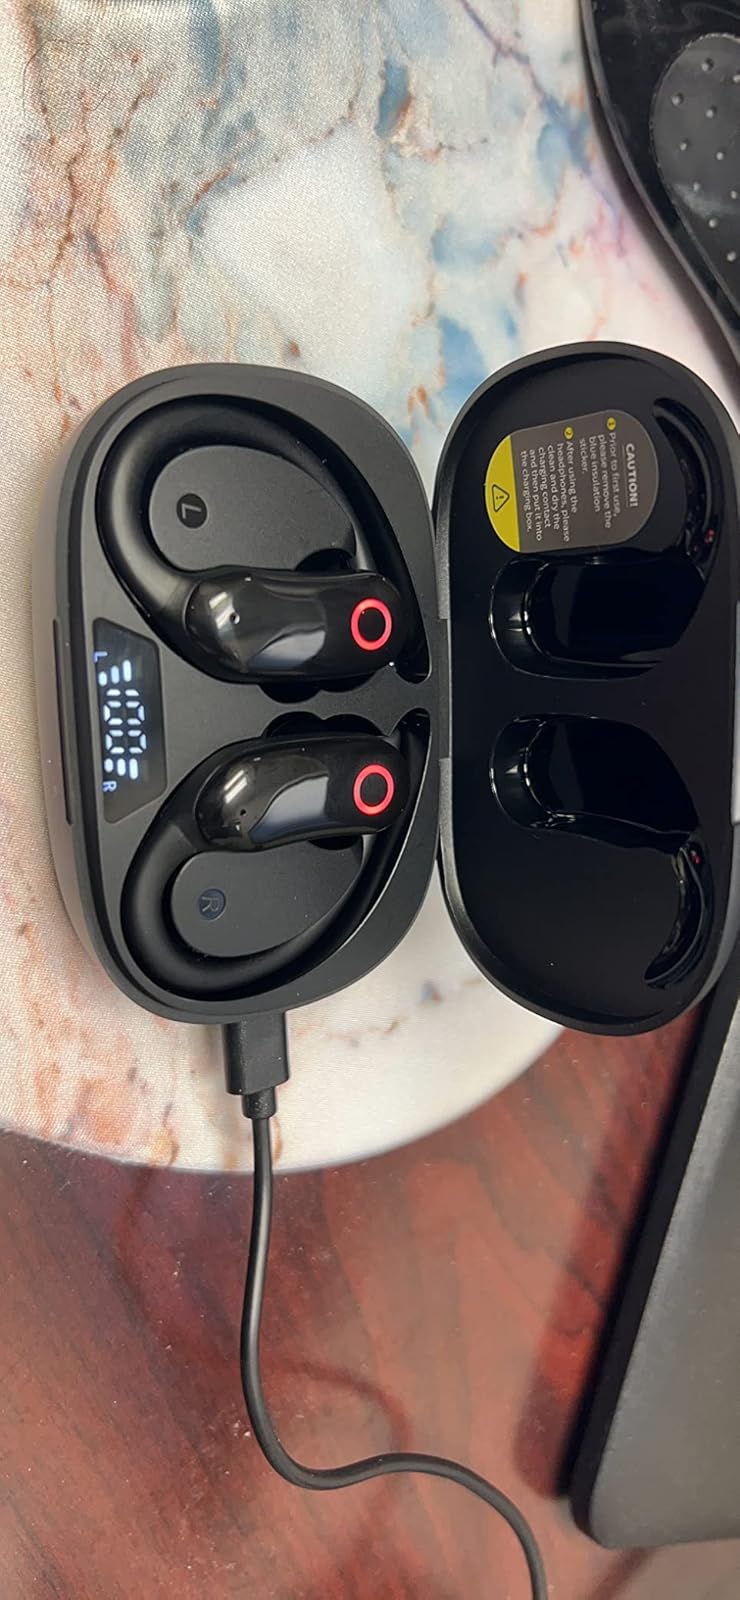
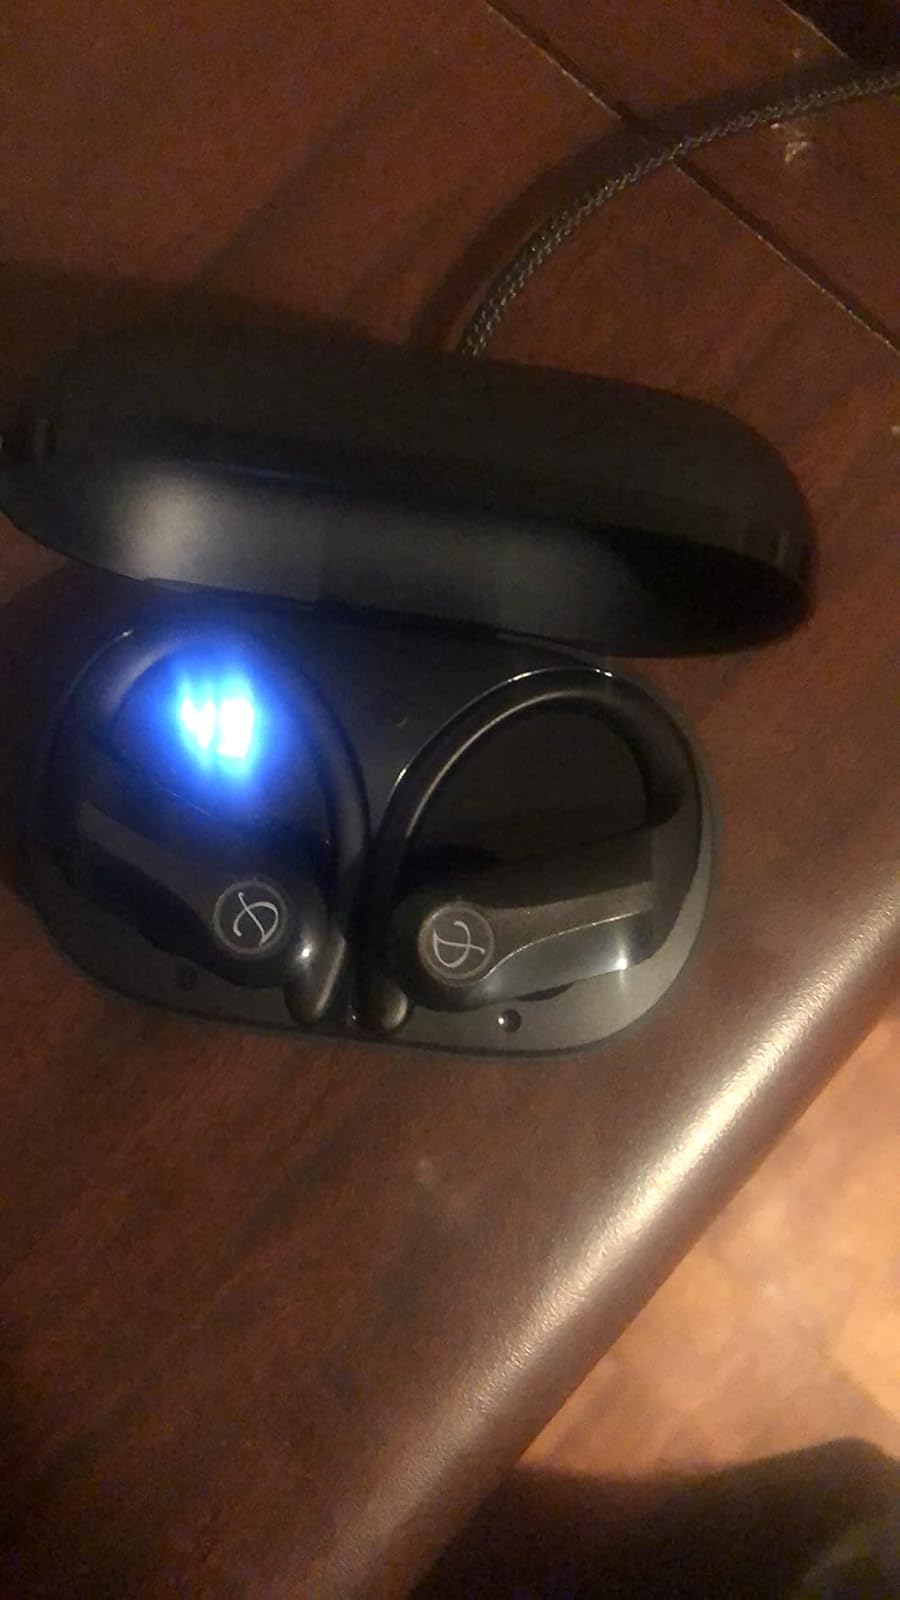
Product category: earbuds
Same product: no